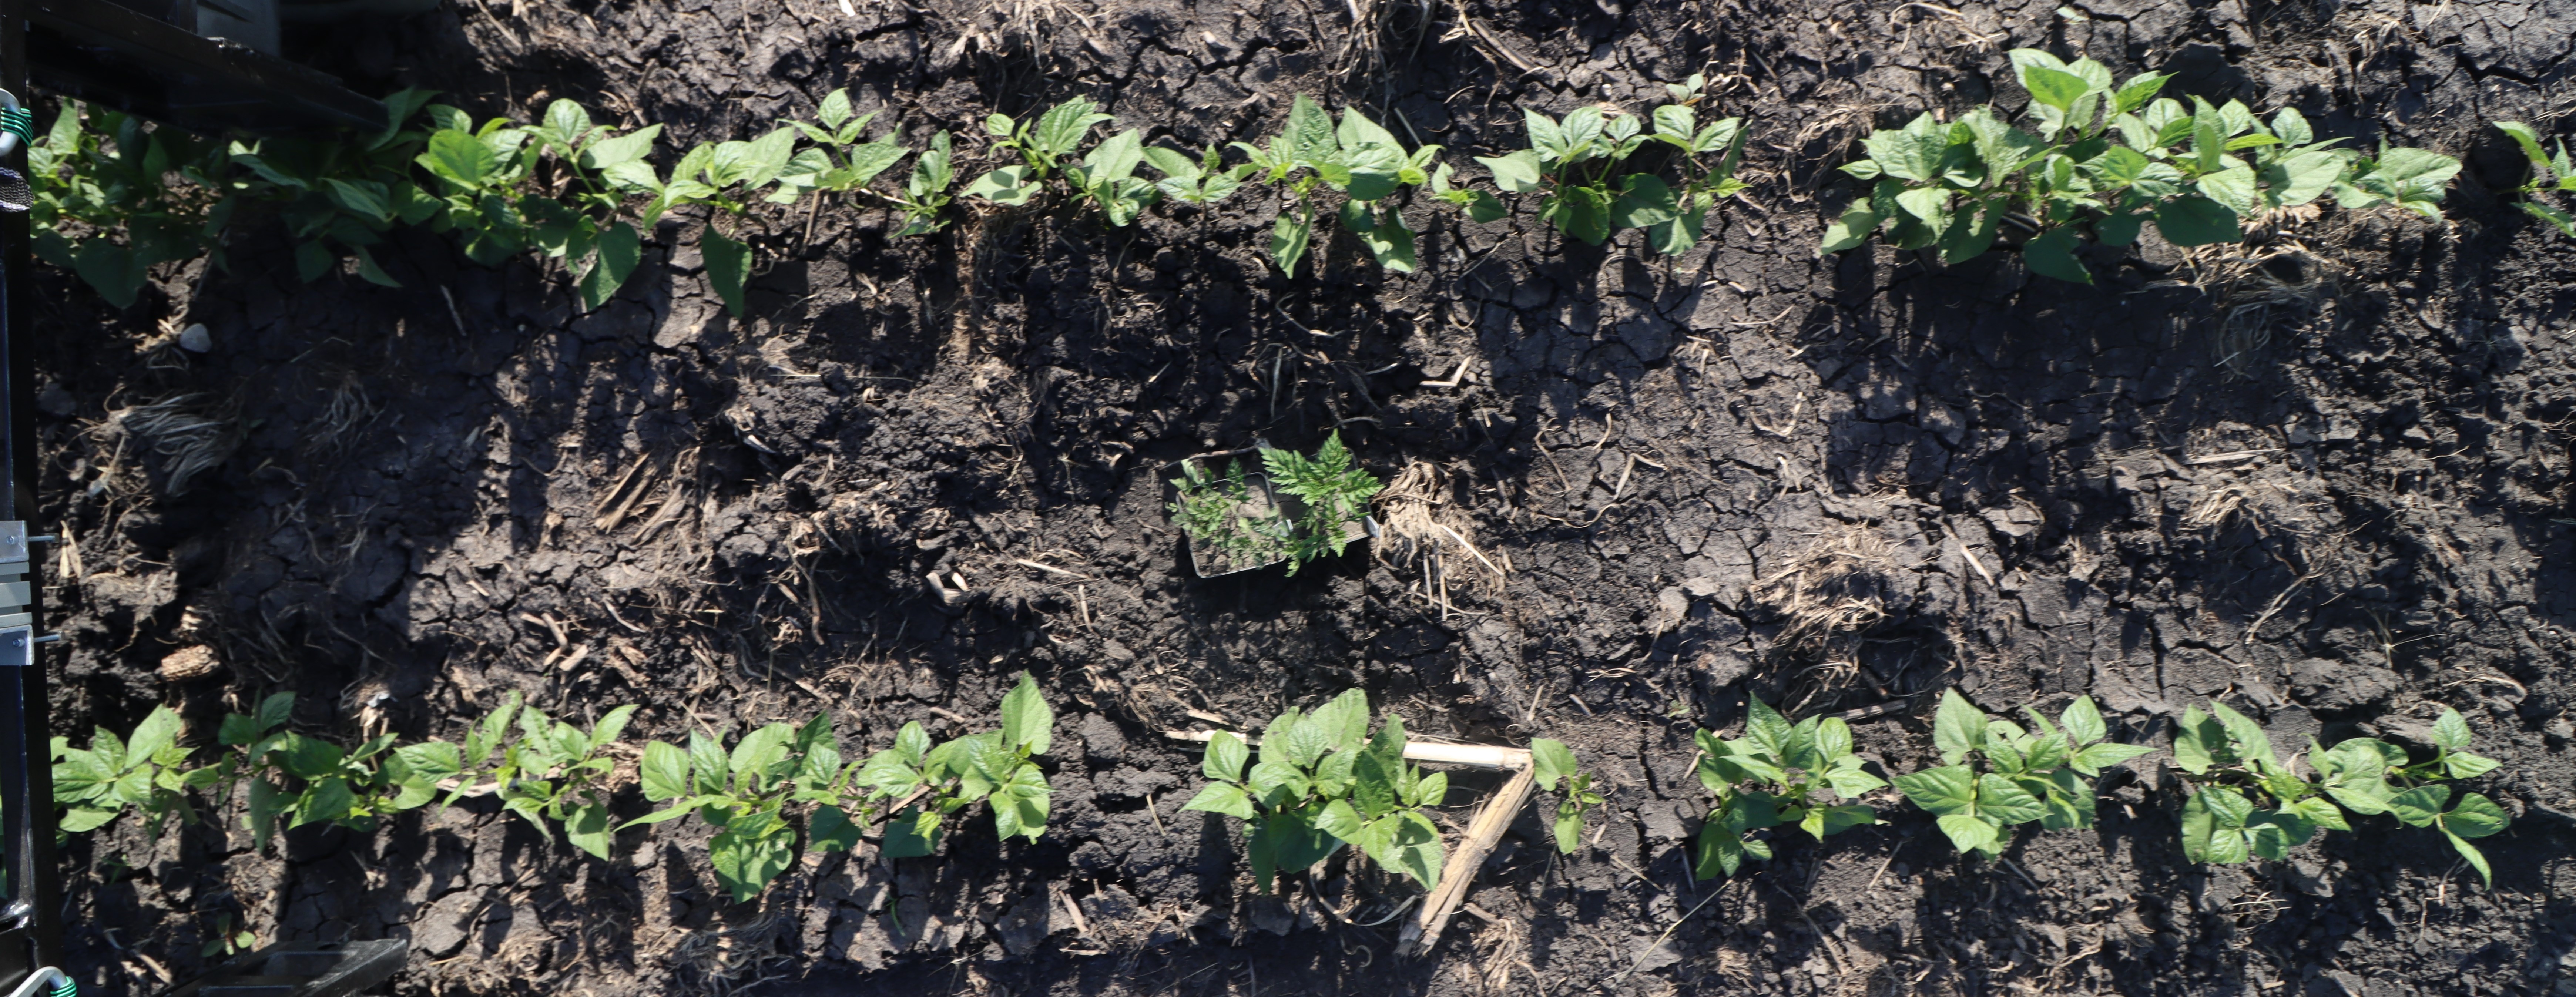
Crop: Black bean
Objects: Ragweed, Ragweed, Blackbean, Blackbean, Blackbean, Blackbean, Blackbean, Blackbean, Blackbean, Blackbean, Blackbean, Blackbean, Blackbean, Blackbean, Blackbean, Blackbean, Blackbean, Blackbean, Blackbean, Blackbean, Blackbean, Blackbean, Blackbean, Blackbean, Blackbean, Blackbean, Blackbean, Blackbean